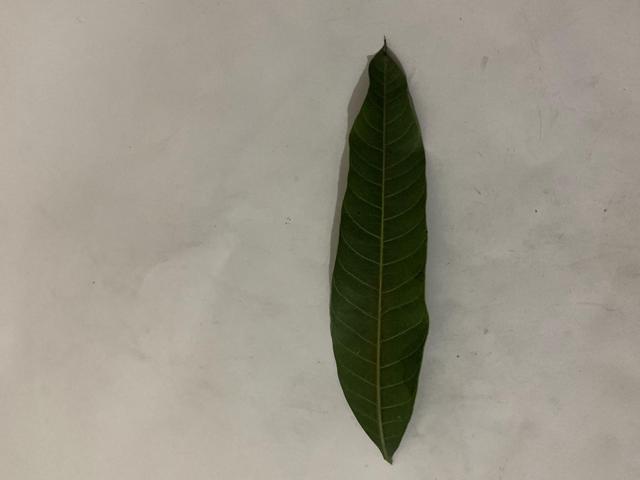
Mango leaf variety: Banana